Bread in culture

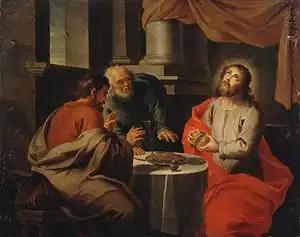
Christ breaking bread at the supper at Emmaus

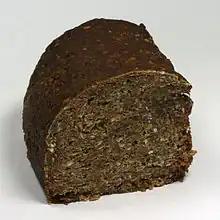
Dark sprouted bread

Bread has a significance beyond mere nutrition in many cultures in the Western world and Asia because of its history and contemporary importance. Bread is also significant in Christianity as one of the elements (alongside wine) of the Eucharist; see sacramental bread. The word "companion" comes from Latin "com-" "with" + "panis" "bread".